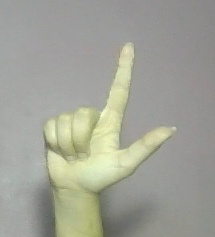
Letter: laam